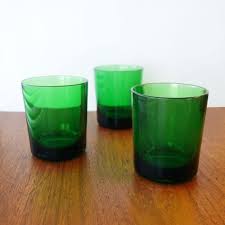
Waste category: glass